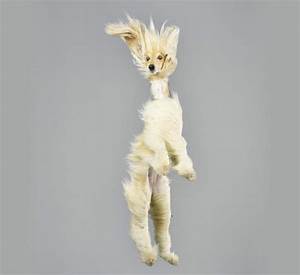
Label: cane